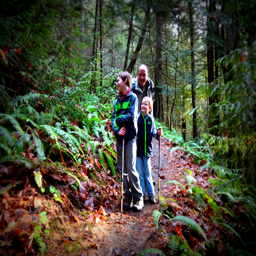
the sun is trying to peek through the trees .